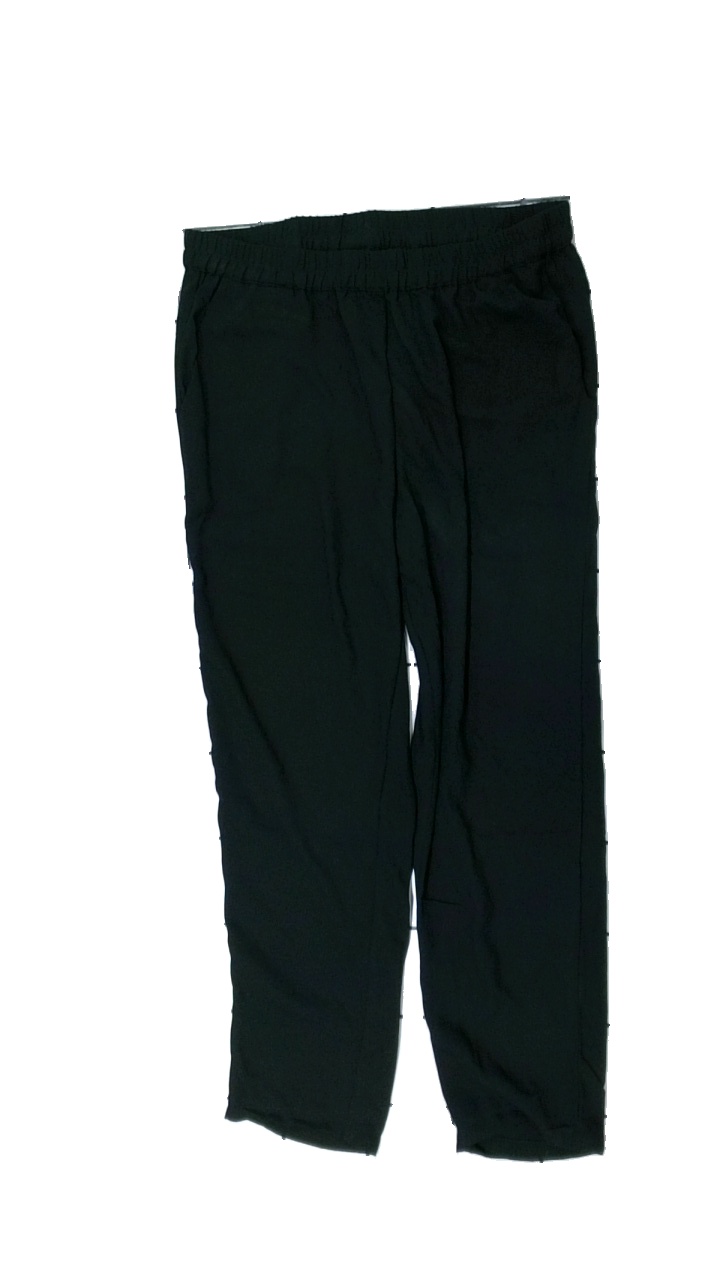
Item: Trousers (Ladies)
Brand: Black Story
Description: svarta byxor
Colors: Black
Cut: Regular
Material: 100% polyester
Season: All
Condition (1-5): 5
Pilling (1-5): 5
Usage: Reuse
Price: <50